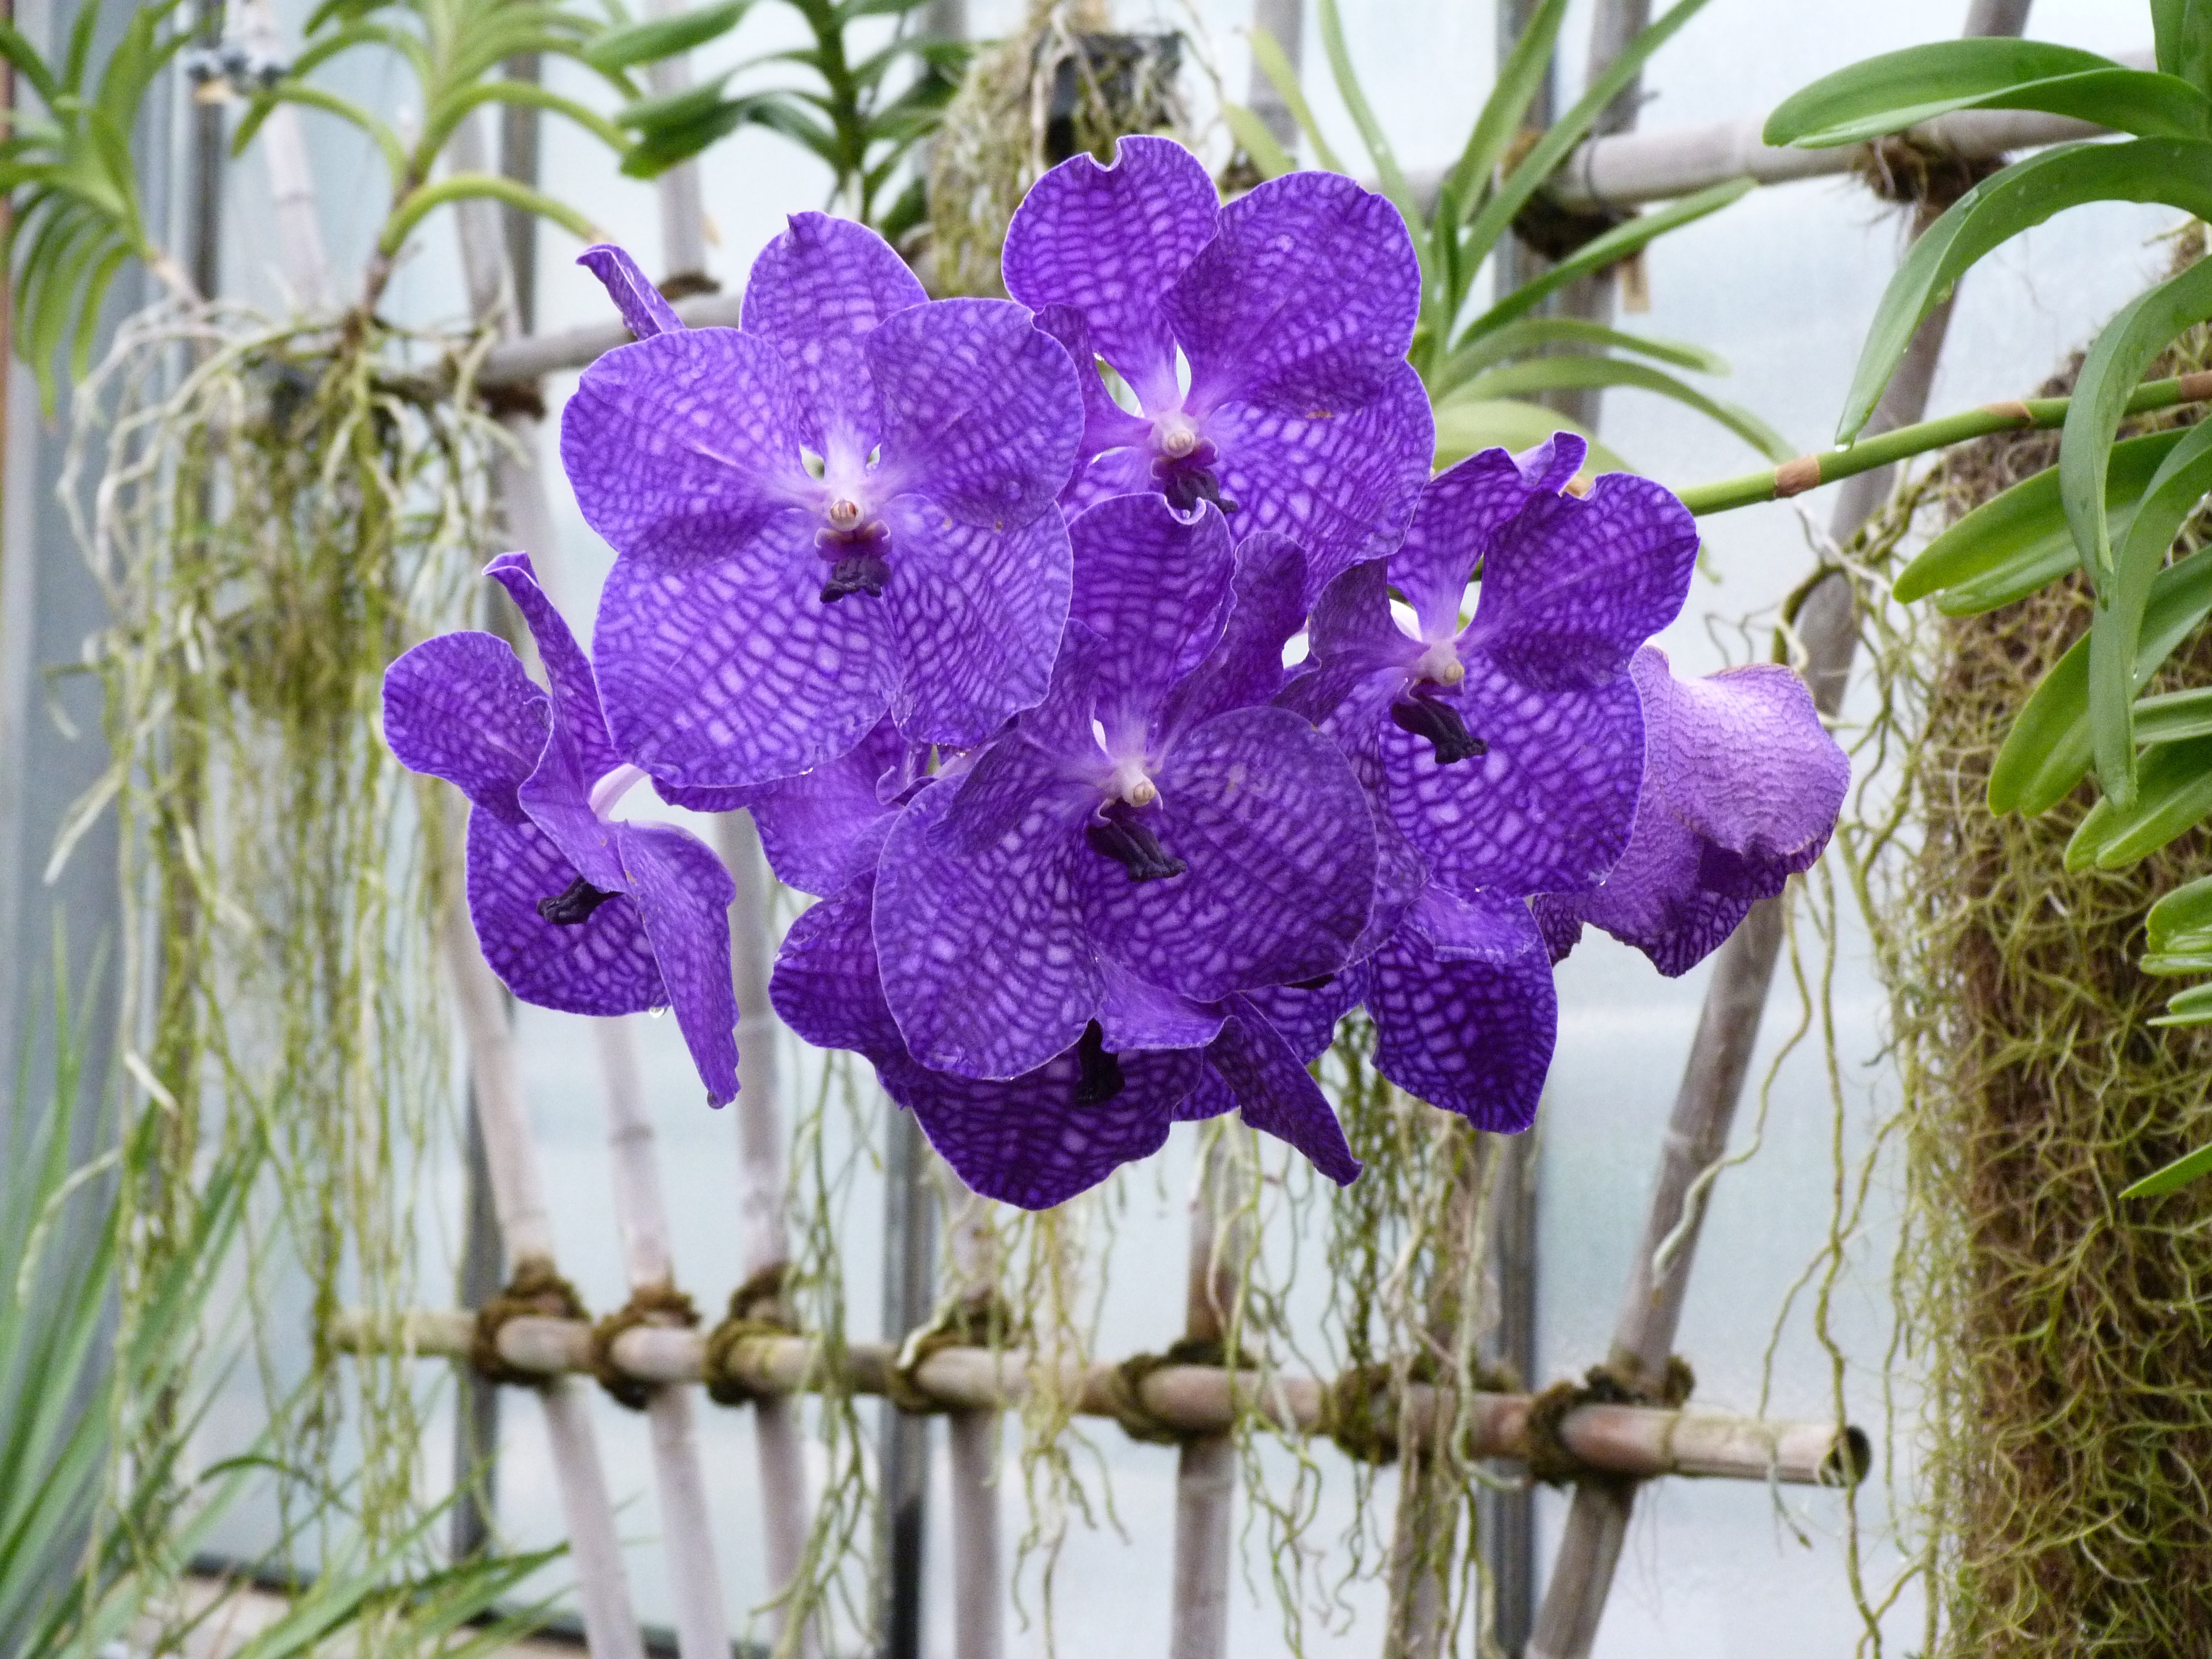
nature, blossom, plant, flower, purple, bloom, garden, close, flora, orchid, violet, orchids, purple flower, flower purple, flowering plant, dark purple, cattleya, dendrobium, moth orchid